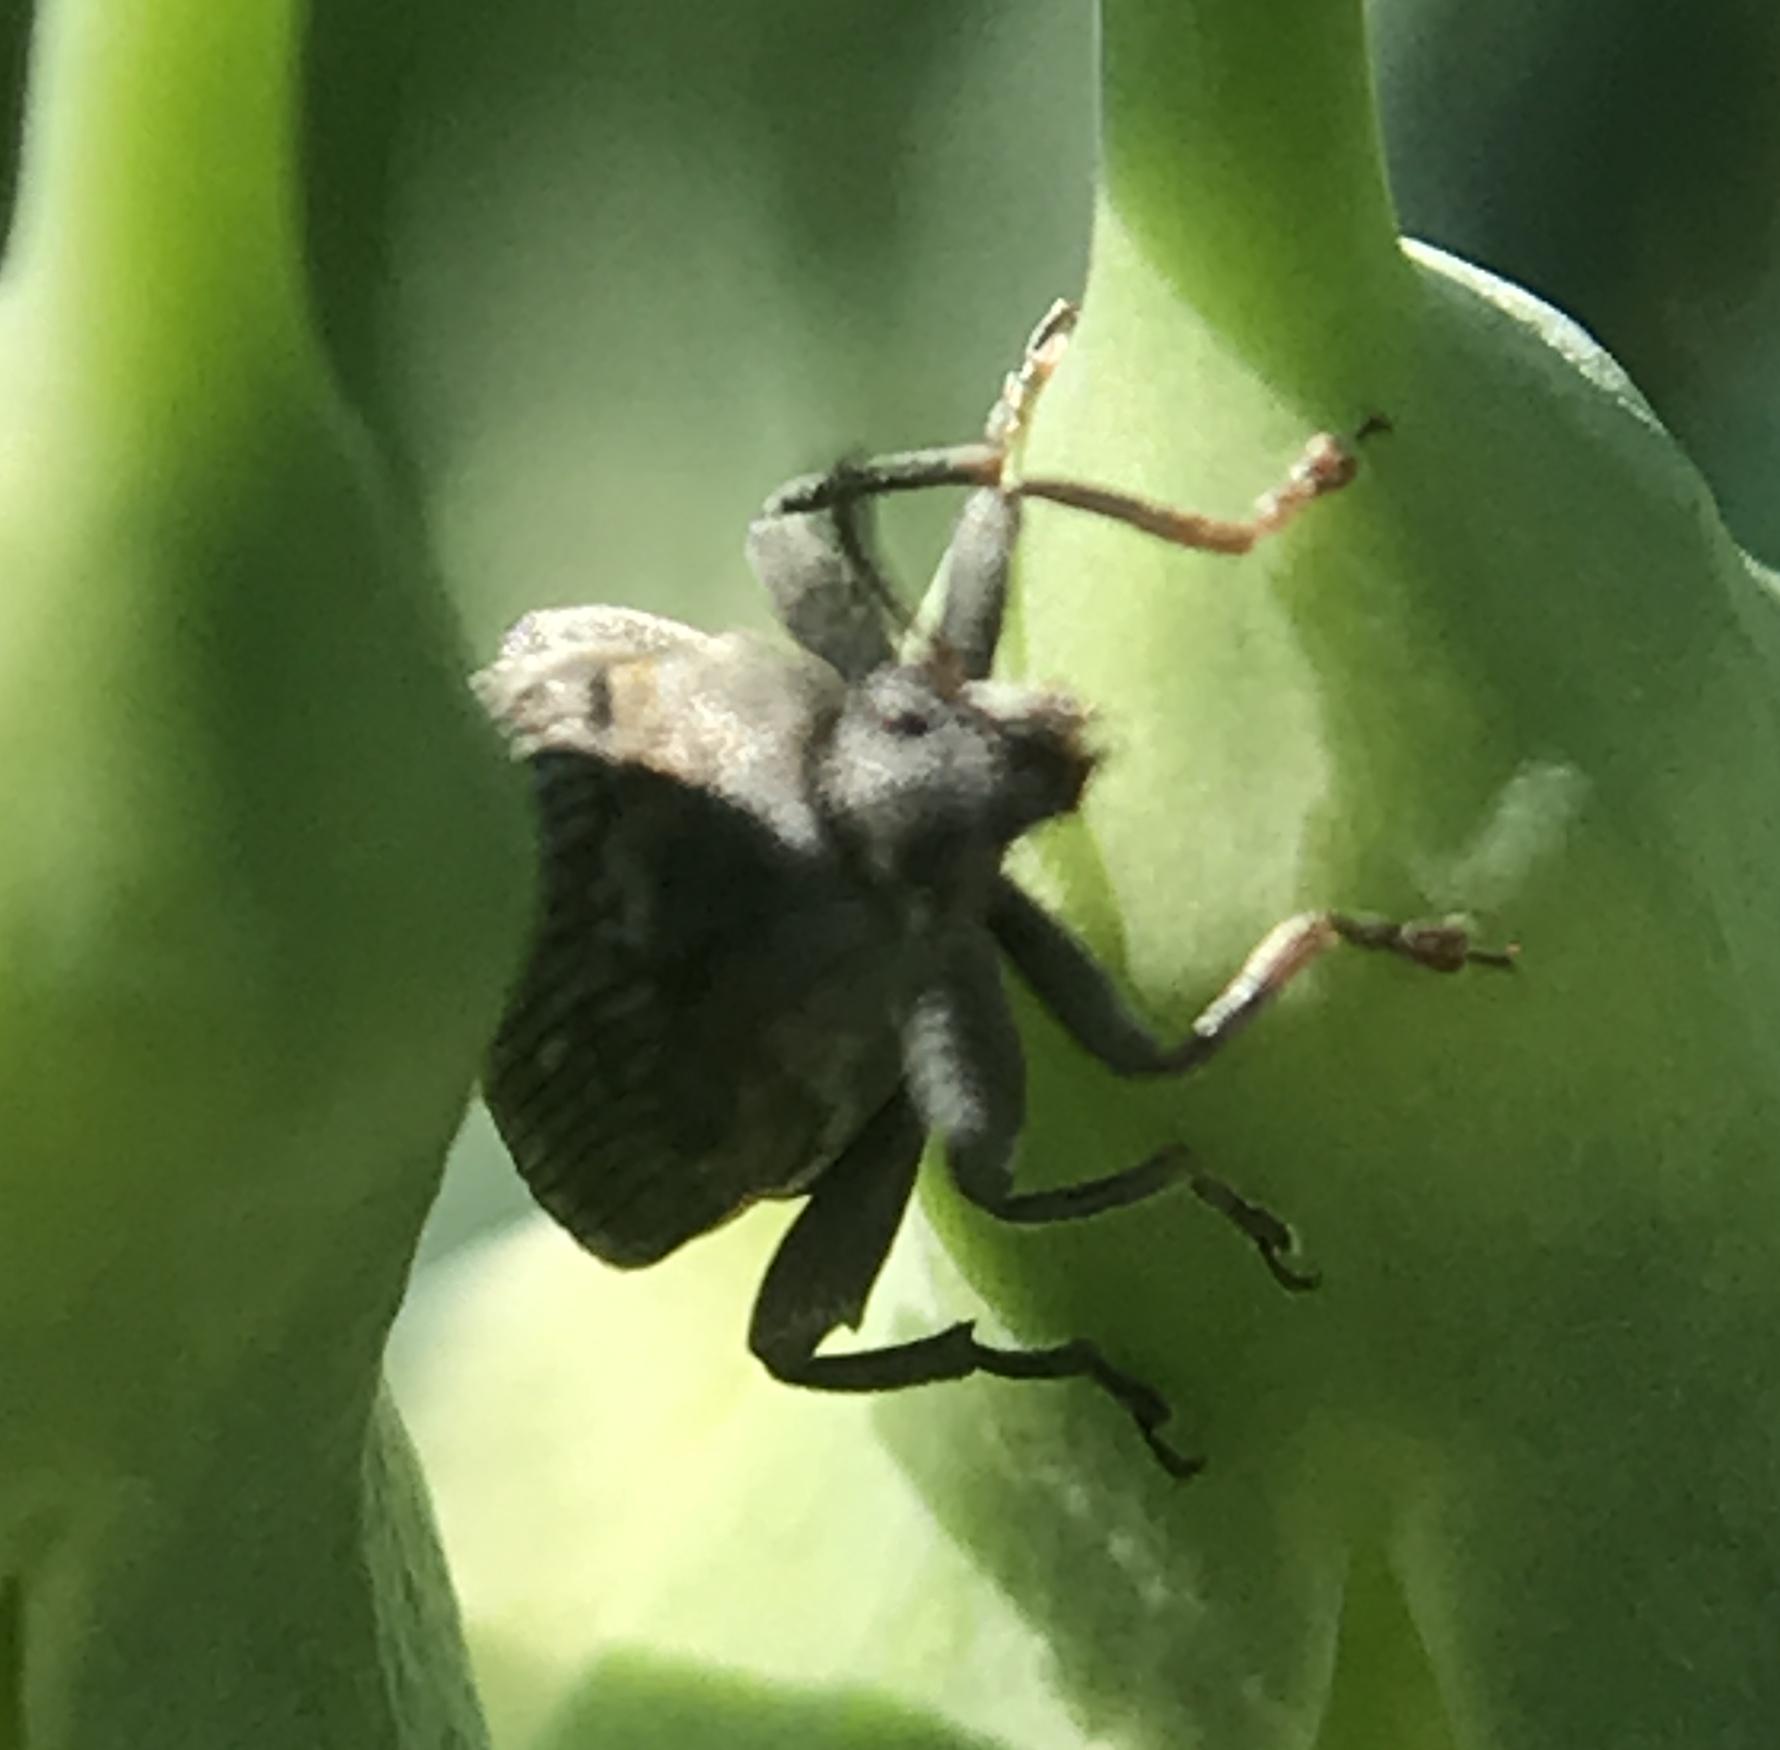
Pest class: pea_weevil